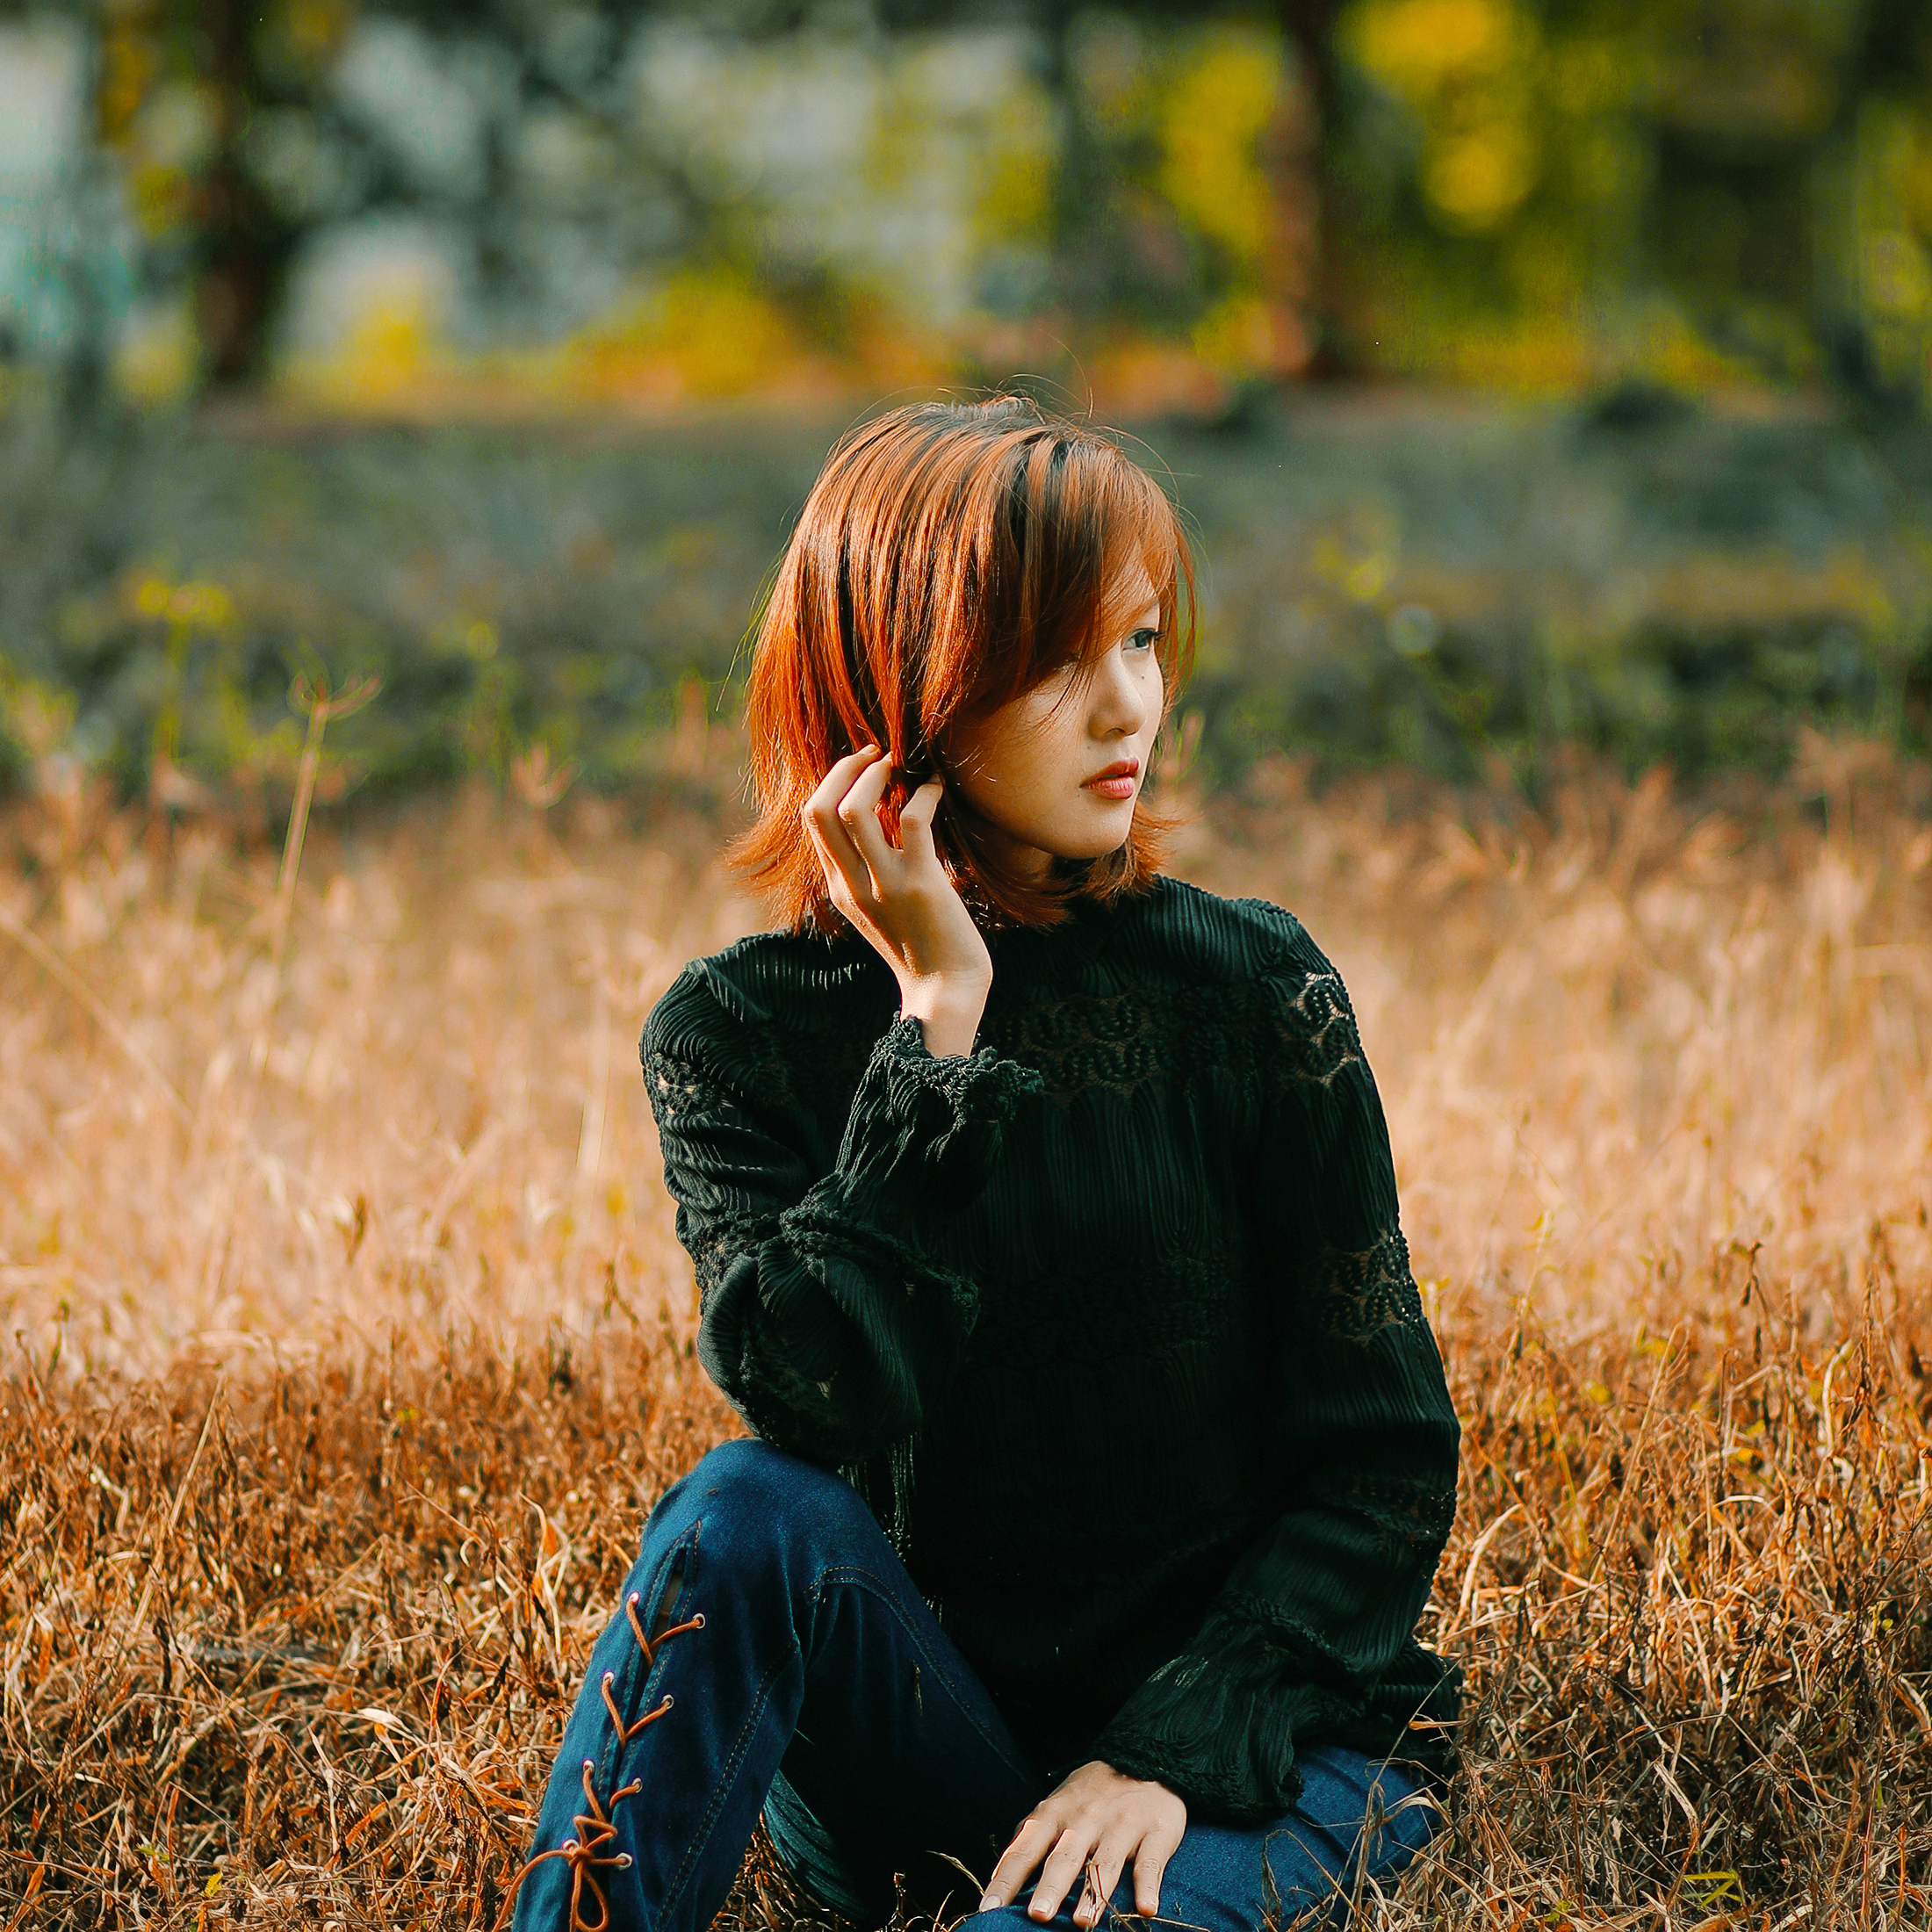
girl, People in nature, flash photography, plant, happy, sunlight, grass, natural landscape, grassland, wood, meadow, landscape, long hair, brown hair, prairie, blond, electric blue, sitting, wilderness, forest, spring, fur, winter, denim, portrait photography, pattern, autumn, field, portrait, plaid, red hair, photo shoot, backlighting, laugh, child